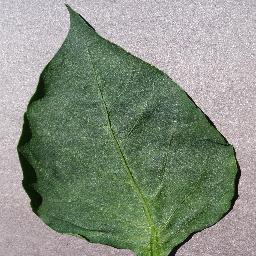
Label: Pepper,_bell___healthy